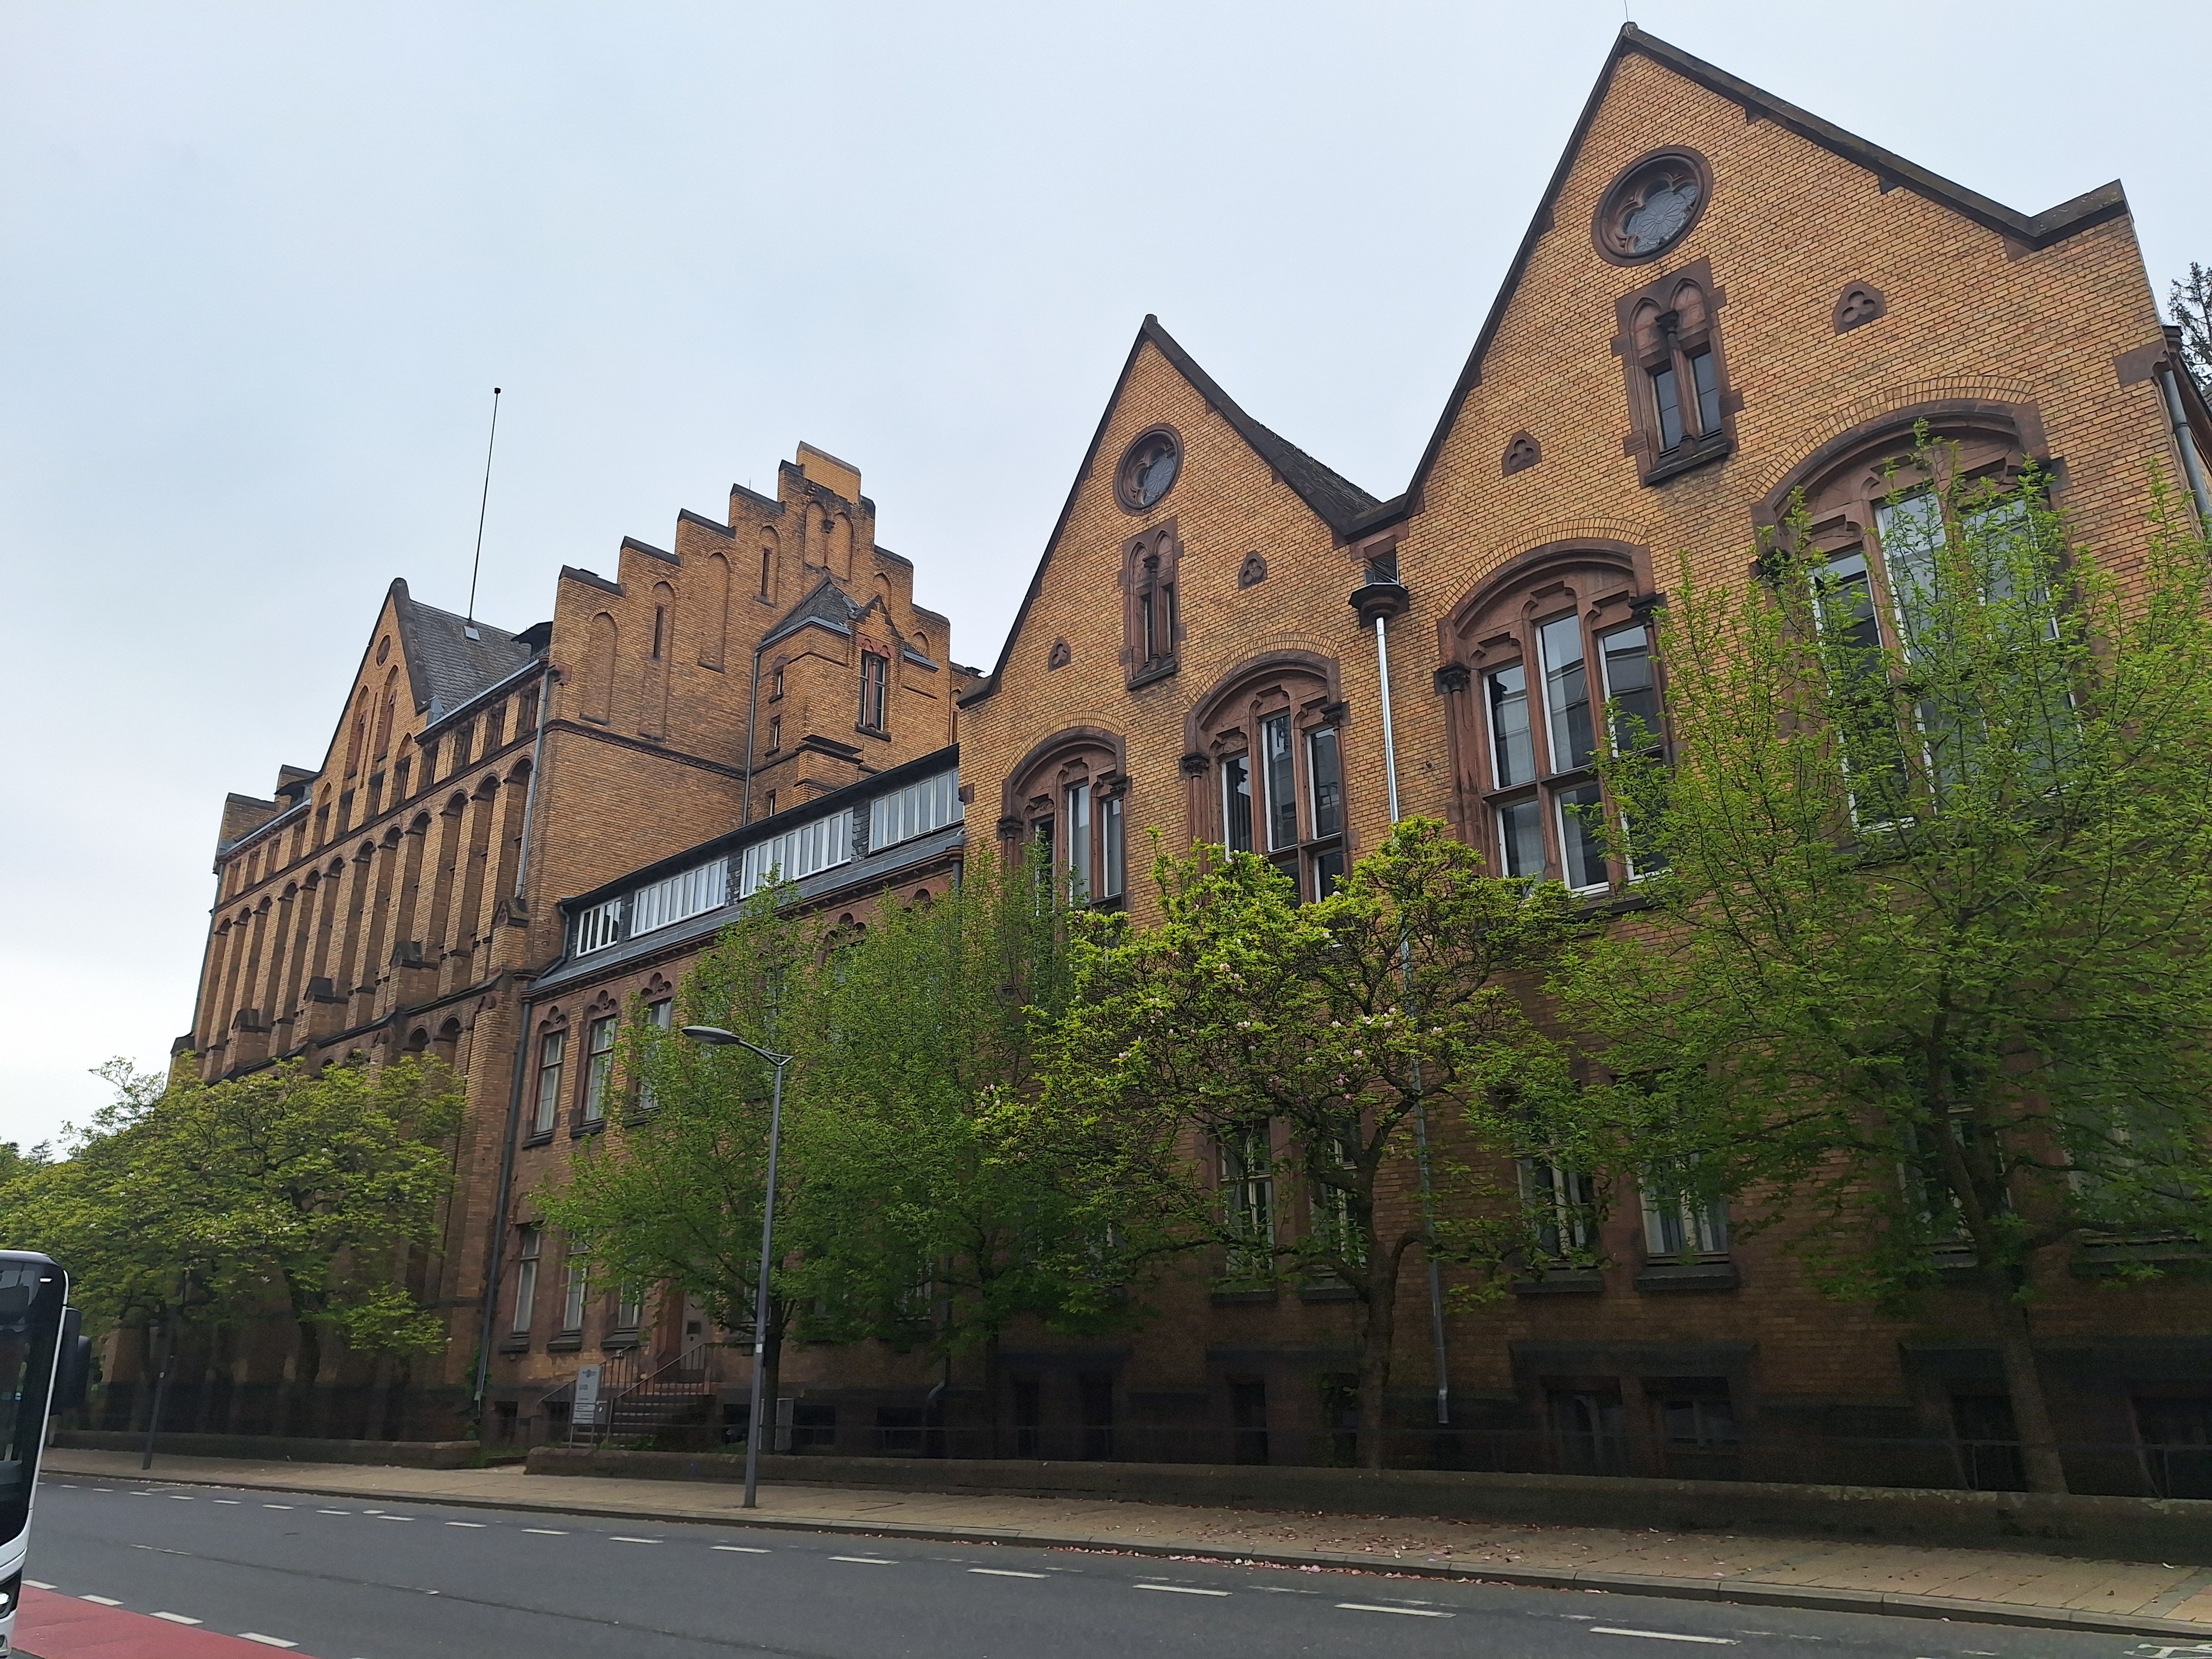
Building: Universitätsstraße 25